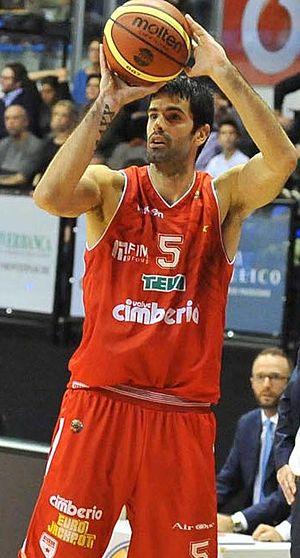
Dušan Šakota, né le 22 avril 1986 à Belgrade, est un joueur grec de basket-ball.